Argentine wine

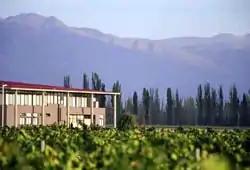
The Tapiz Winery, located in Mendoza.

The southern Patagonia region includes the fruit producing regions of Río Negro and Neuquén. These have a considerably cooler climate than the major regions to the north, which provides a long, drawn-out growing season in the chalky soils of the area. In the early 20th century, Humberto Canale imported vine cuttings from Bordeaux and established the first commercial winery in the region. While were planted as of 2003, the region is growing as more producers plant cool climate varietals like Chardonnay and Pinot noir as well as Malbec, Semillon and Torrontés Riojano. Many of the grapes for the Argentine sparkling wine industry are sourced from this area. Located more than south of Mendoza, the vineyards of Bodega Weinert are noted as the southernmost planted vineyards in the Americas.